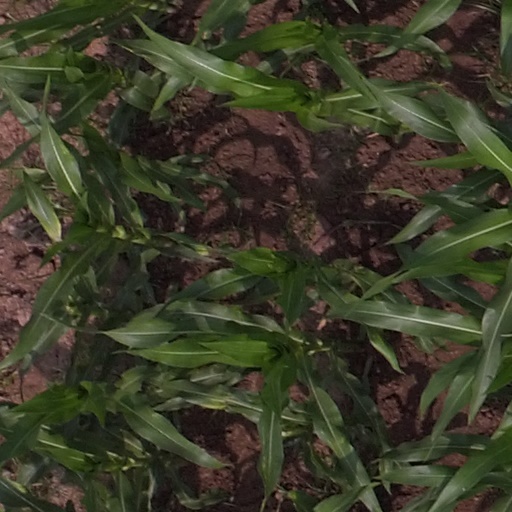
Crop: maize; corn